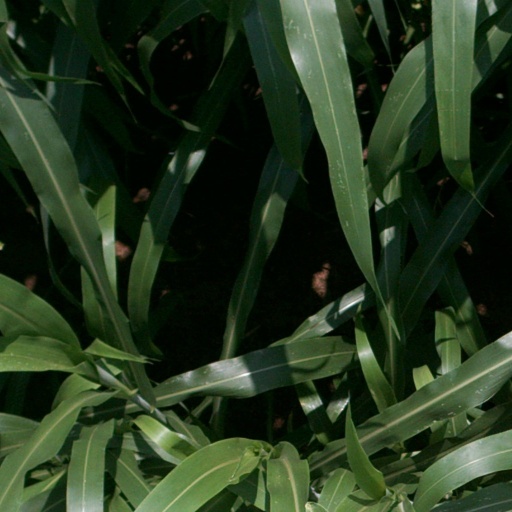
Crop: sorghum